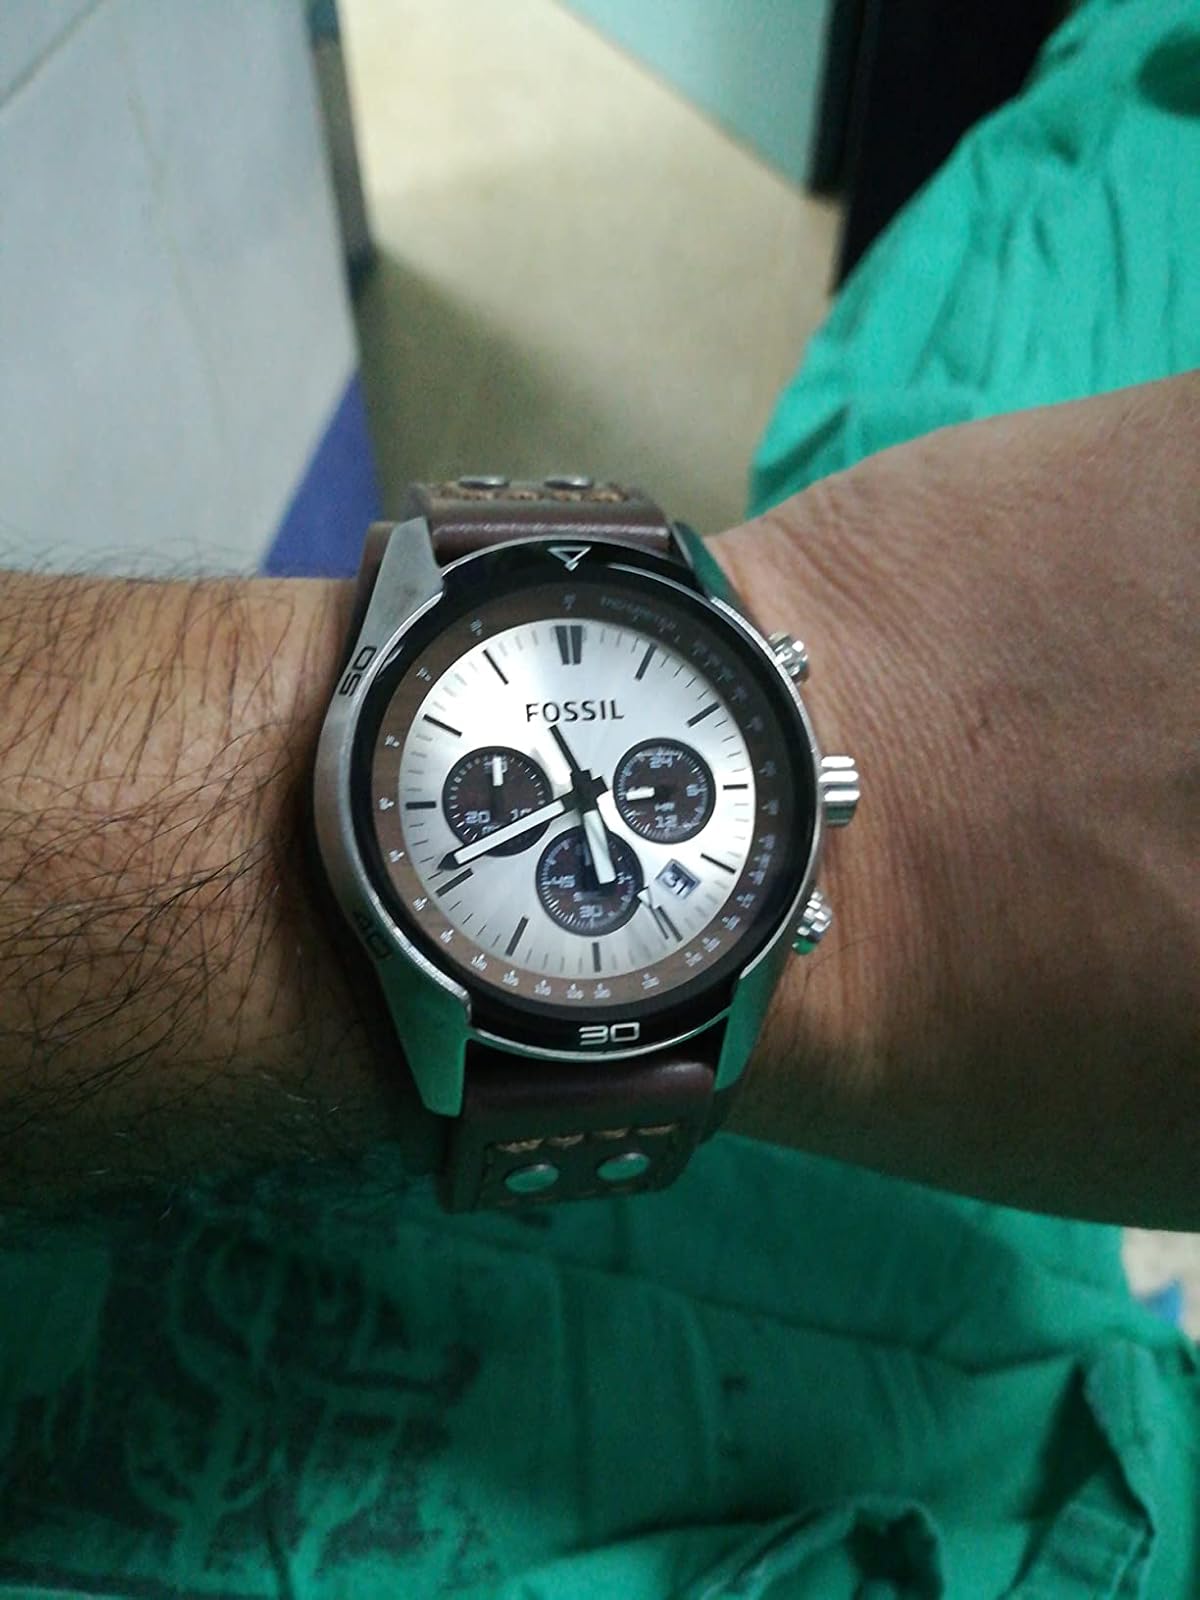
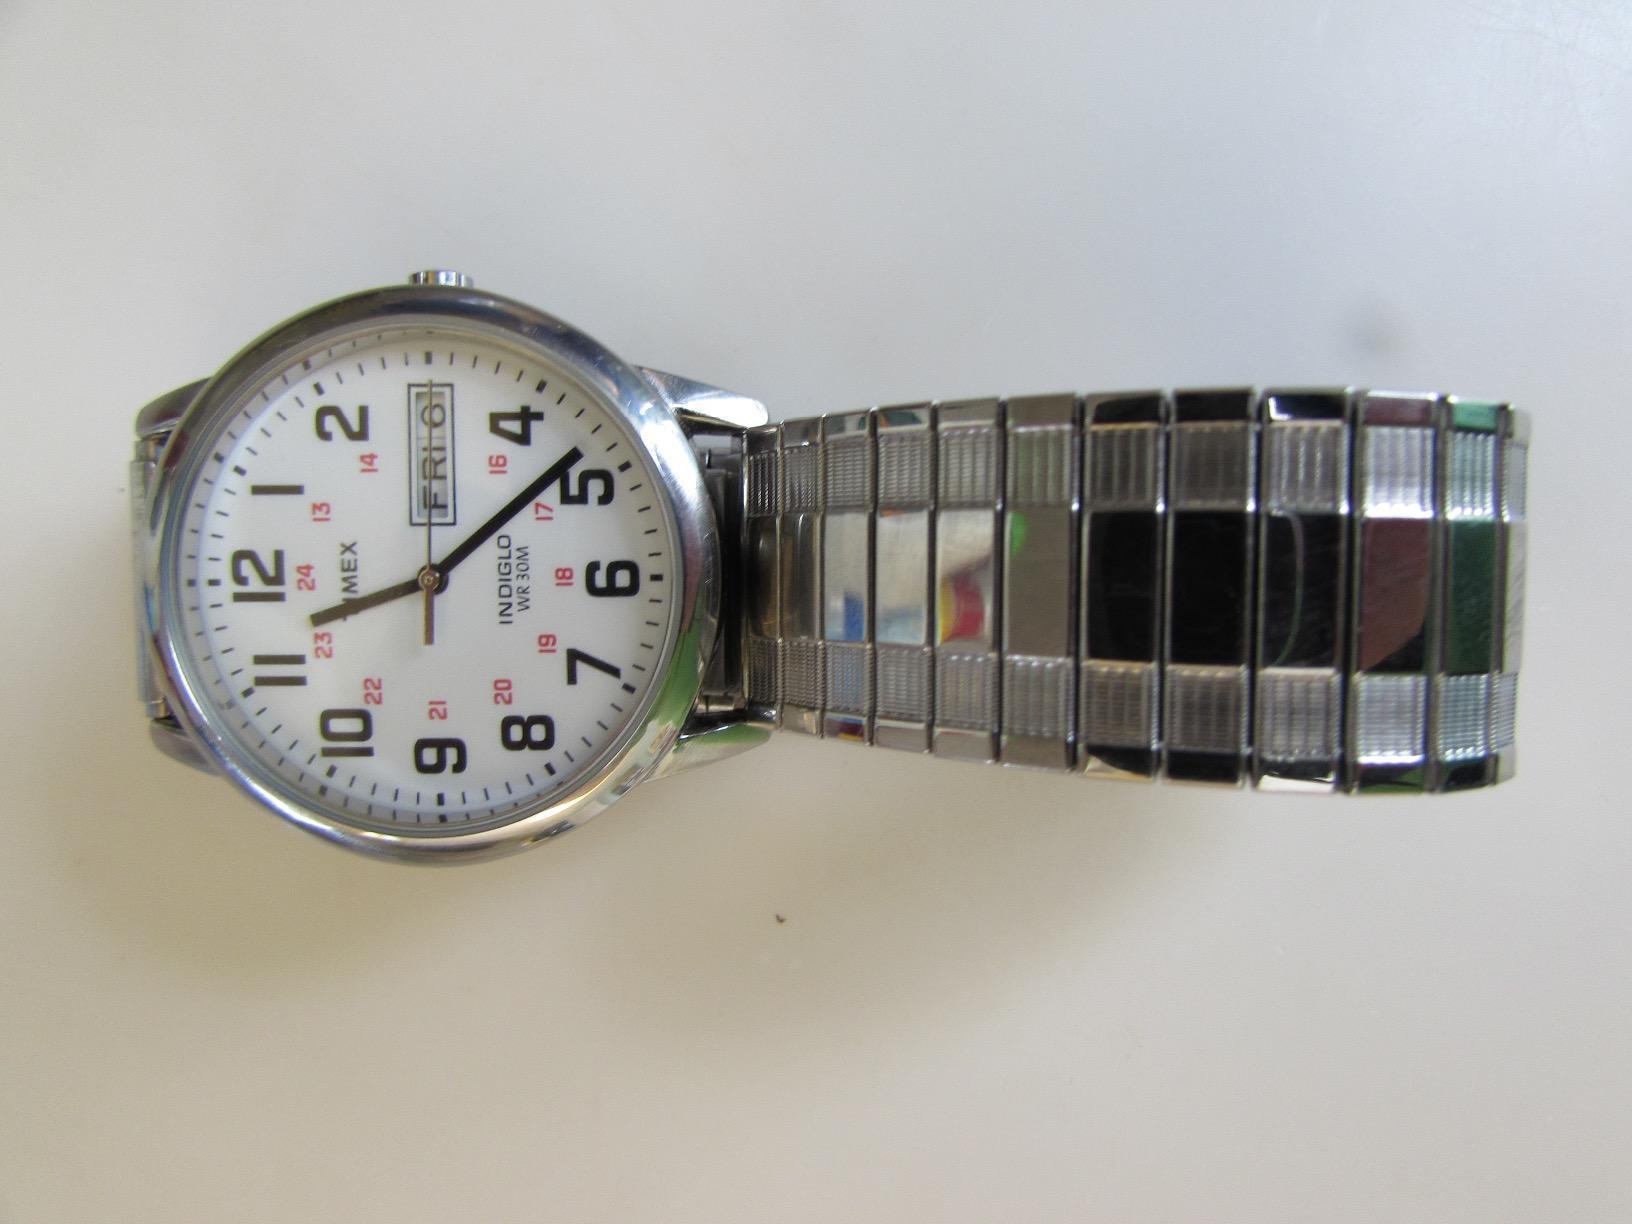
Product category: accessories_watch
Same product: no